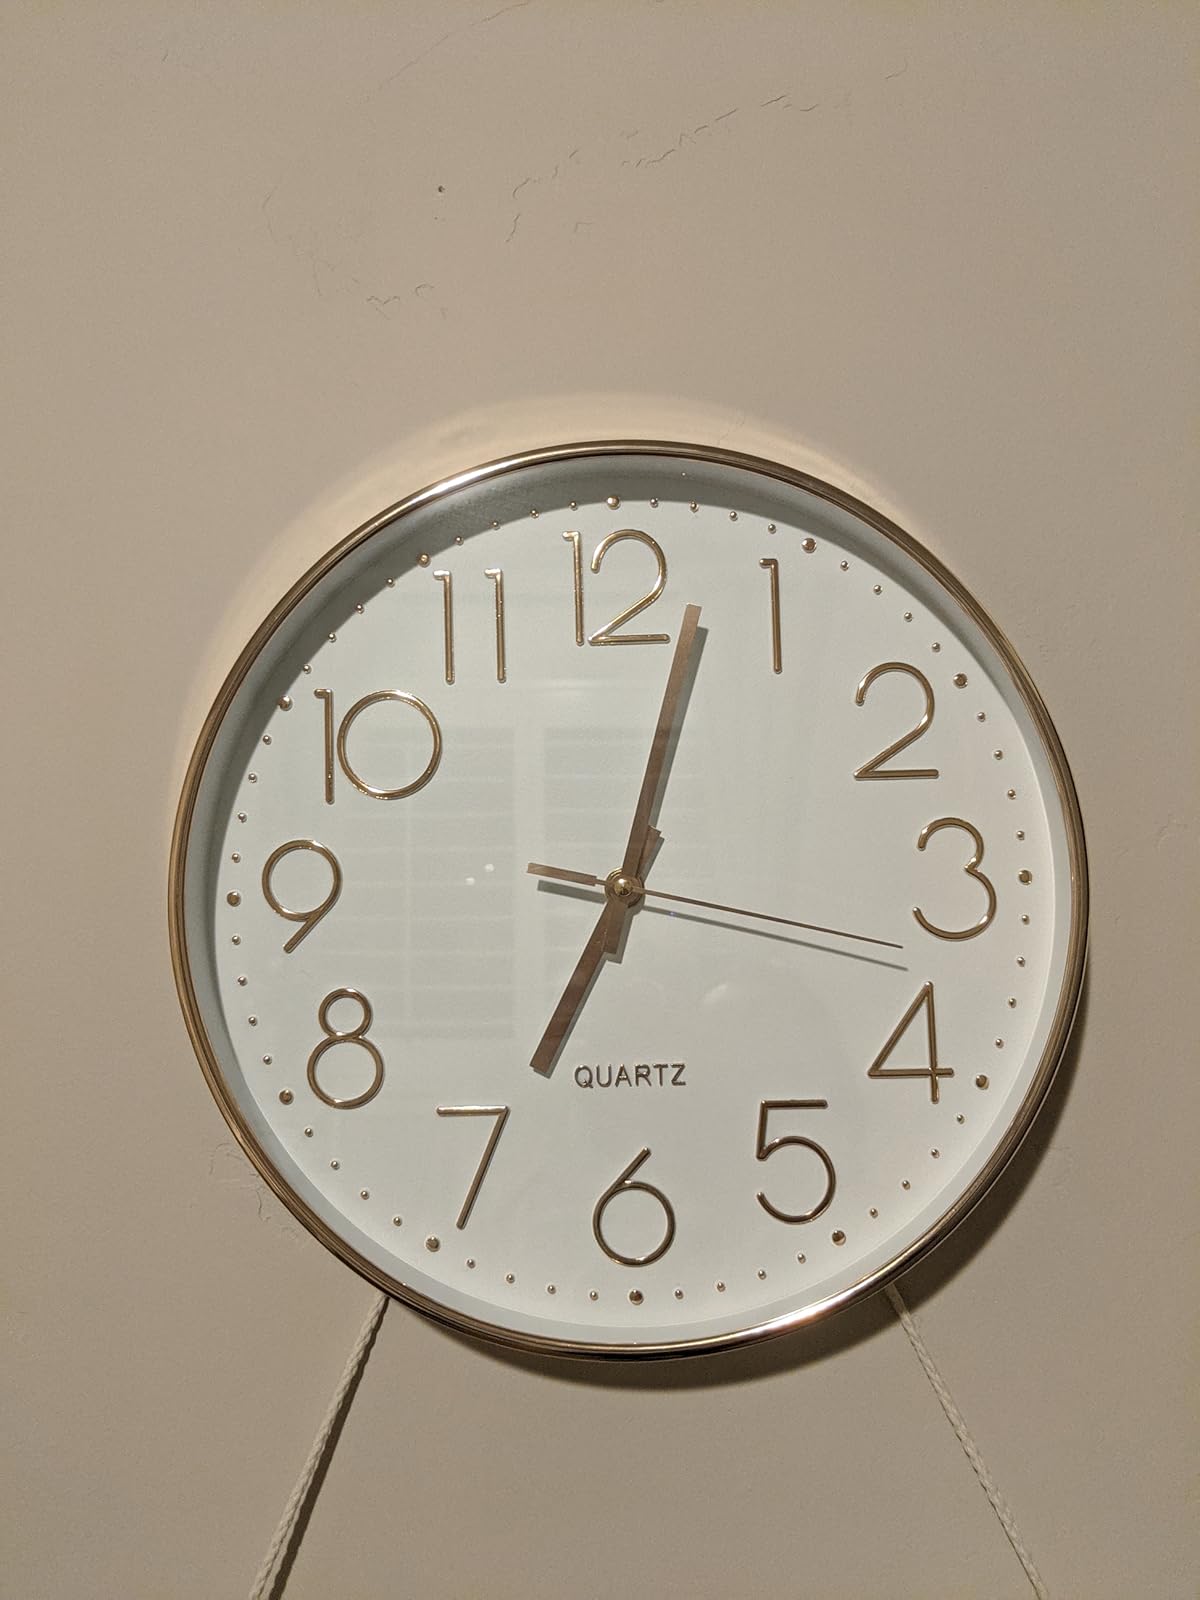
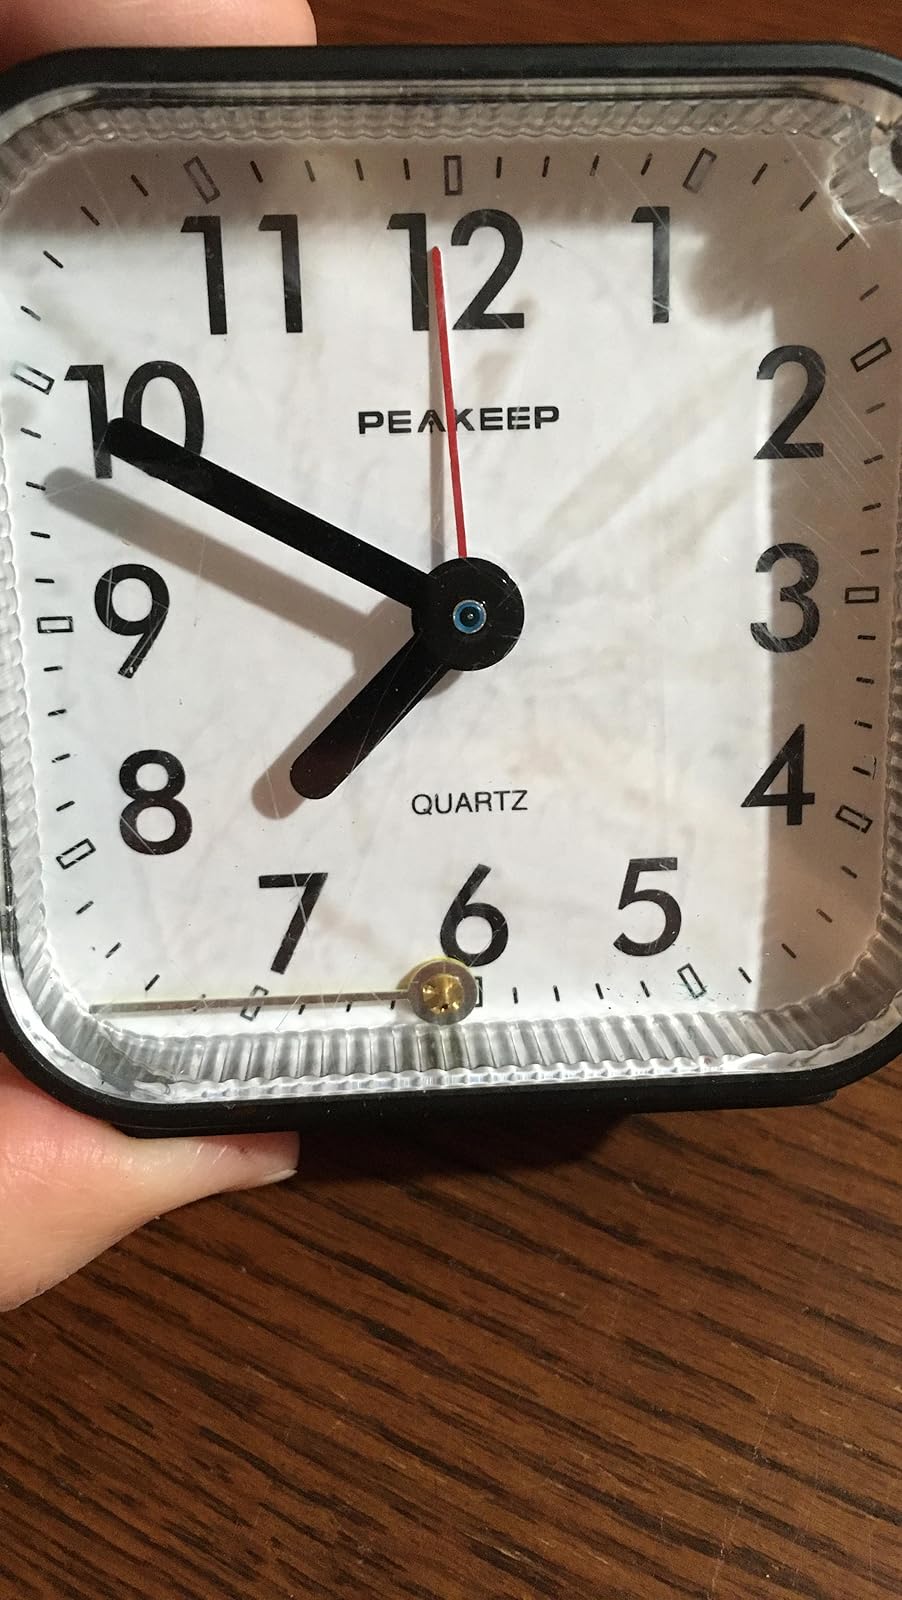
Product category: clock
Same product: no